Greasy Neale

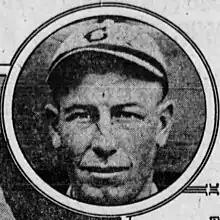
Neale with the Cincinnati Reds of the MLB,

Neale played Major League Baseball as an outfielder with the Cincinnati Reds between 1916 and 1924 and briefly with the Philadelphia Phillies for part of the 1921 season. Neale was the starting right fielder for the championship-winning 1919 Reds. He batted .357 in the 1919 World Series and led the Reds with ten hits in their eight-game series win over the scandalous White Sox.